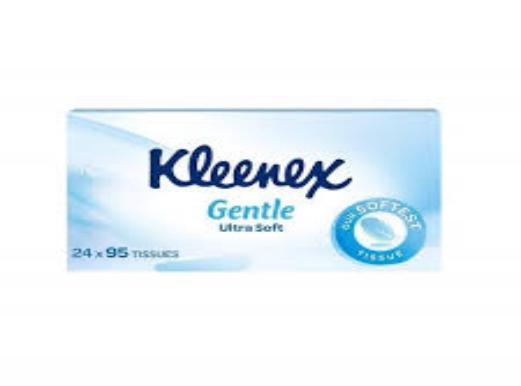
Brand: kleenex
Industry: Necessities